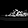
Label: Sneaker